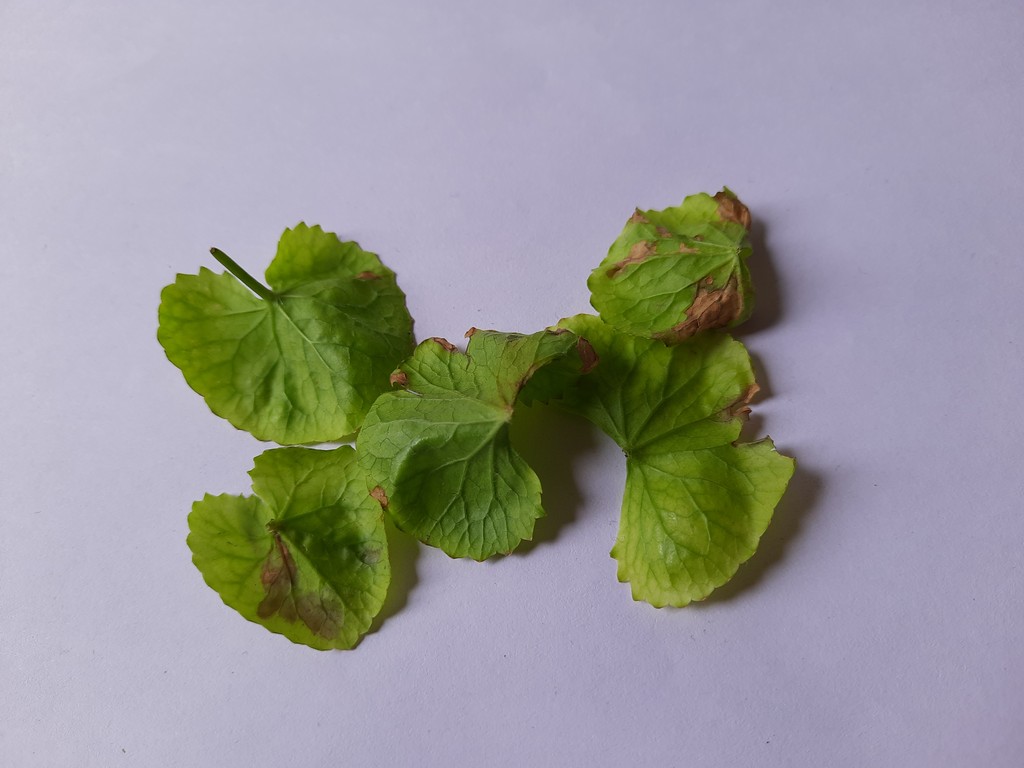
Label: Unhealthy